Kendall Mill Historic District

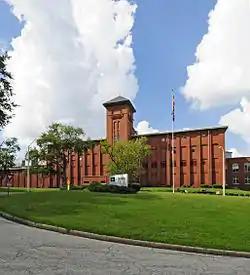
Kendall Mill Historic District, September 2012

Kendall Mill Historic District is a historic mill complex, mill village, and national historic district located at Camden, Kershaw County, South Carolina. The district encompasses 119 contributing buildings, 1 contributing sites, and 1 contributing structure in Camden. The district is centered on the Wateree Plant and associated structures that date from 1899 to 1923. The mill village to the south and southeast of the plant was built between 1900 and ca. 1925 and is a virtually intact reminder of the importance of the textile industry to South Carolina. The mill faces Kendall Park, a ten-acre landscaped park. On the eastern border of the park are the mill supervisors’ houses, built between 1900 and ca. 1925. The operatives house consist of one-story, 1 1/2-story, and a few two-story frame houses which date from 1900 to 1923. The district also includes Kendall Lake, north of the mill. The Dekalb Cotton Mill was organized in 1899. The Dekalb Mill building, designed by W.B. Smith Whaley in the Romanesque Revival style, was considered a model of textile architecture. The original plant building is a four-story rectangular brick building with a back stair tower and an imposing six-story front stair tower. The west addition to the plant, which is in keeping, architecturally, with the older buildings, was constructed in 1964. It is located in the City of Camden Historic District.